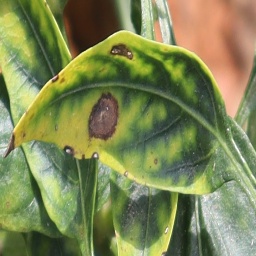
Label: cercospora